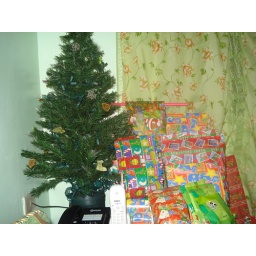
gifts beside auntie jo-ann's cute christmas tree